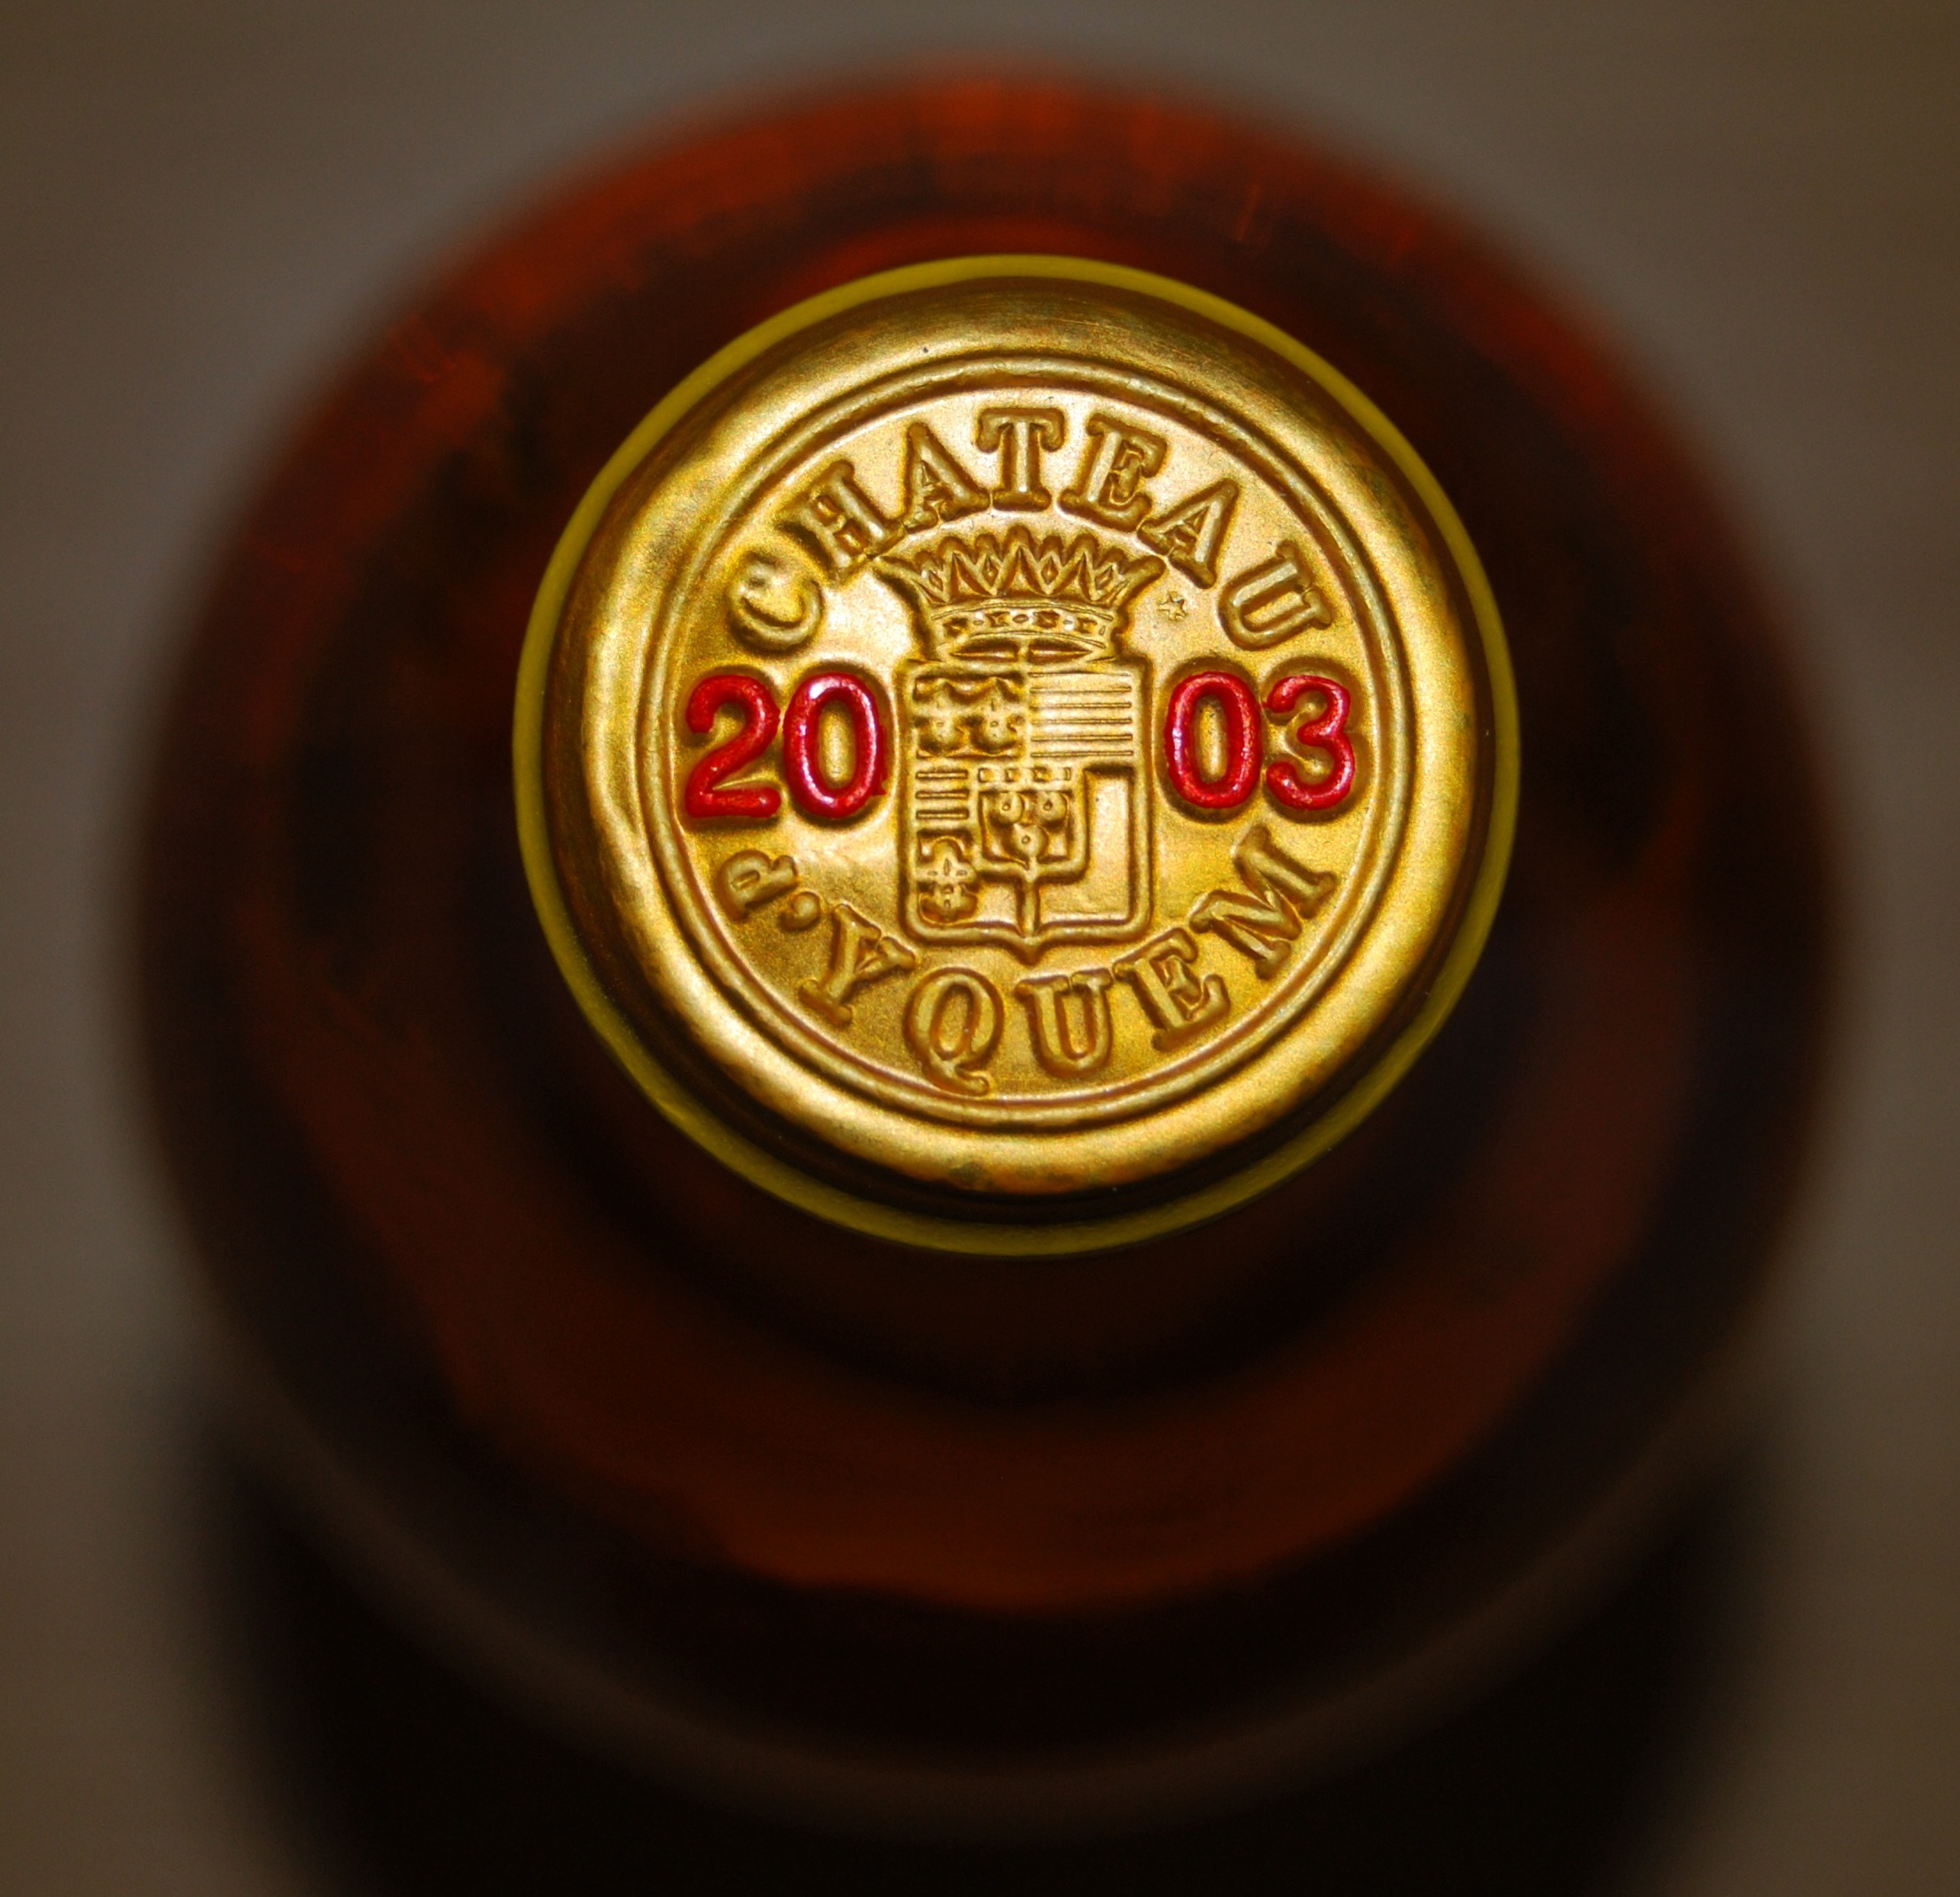
wine, money, bottle, gold, currency, coin, exclusive, sauternes, 2003, yquem